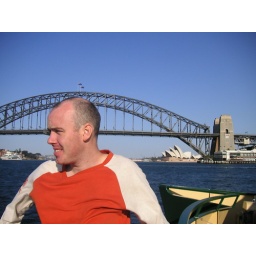
under the bridge not over the hill